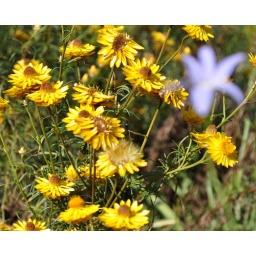
playing around with the focus..pale purple flower out of focus and yellow flowers in focus